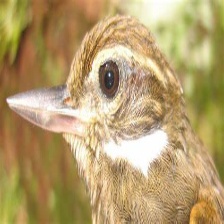
Species: GREAT XENOPS
Scientific name: MEGAXENOPS PARNAGUAE